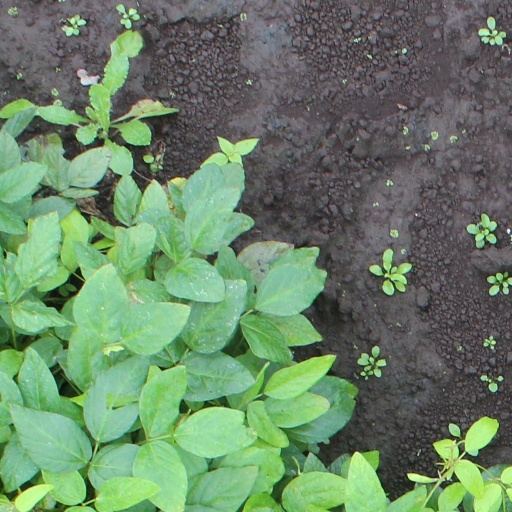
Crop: soybean